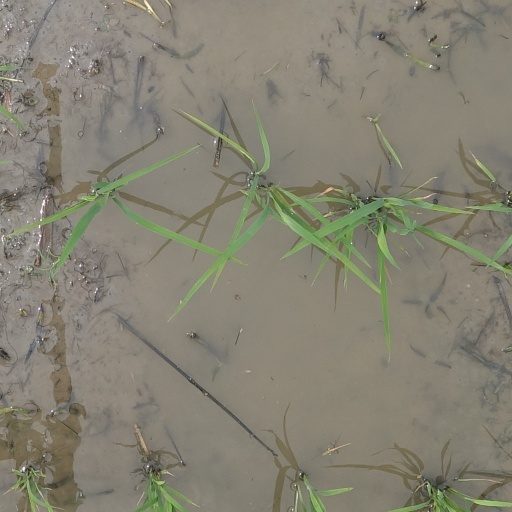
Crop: rice